Renault Espace

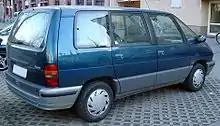
Renault Espace (rear)

A heavily revised Espace was launched in January 1991, adopting the Renault family look, to replace the Talbot themed styling of the original. This was essentially a reskin of the original car, with a new dashboard and other interior improvements. The chassis was left unchanged. Matra's facilities still limited production and deliveries were highly allocated during the first few years. New was the option of a V6 engine, the company's 2,849-cc PRV V6 with . Four-wheel-drive ("Quadra") was only available with the 2.2-litre petrol four; an automatic transmission was initially not offered.